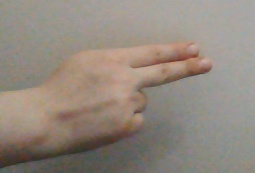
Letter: ain